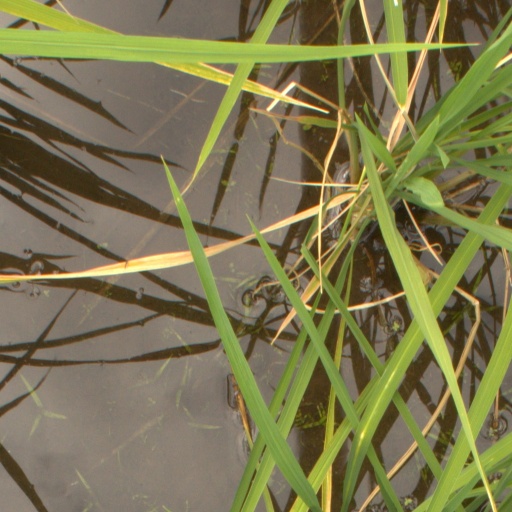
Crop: rice